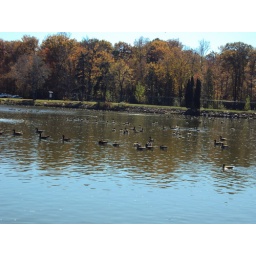
i like how the trees show reflection off the water and how there's little waves in the water that makes it more cool